Numeric precision in Microsoft Excel

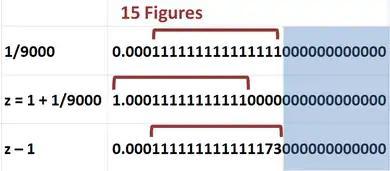
Excel maintains 15 figures in its numbers, but they are not always accurate; mathematically, the bottom line should be the same as the top line, in 'fp-math' the step '1 + 1/9000' leads to a rounding up as the first bit of the 14 bit tail '10111000110010' of the mantissa falling off the table when adding 1 is a '1', this up-rounding is not undone when subtracting the 1 again, since there is no information about the origin of the values in this step. Thus the 're-subtracting' of 1 leaves a mantissa ending in '100000000000000' instead of '010111000110010', representing a value of '1.1111111111117289E-4' rounded by Excel to 15 significant digits: '1.11111111111173E-4'.

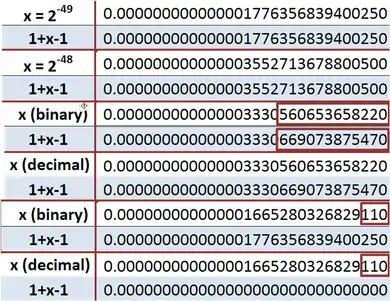
Of course mathematical 'floating point math' is sometimes a little different, that is not to be blamed on Excel. The discrepancy indicates the error. All errors are beyond the 15 th significant digit of the intermediate 1+x value, all errors are in high value digits of the final result, that is the problematic effect of 'cancellation'.

In the top figure the fraction 1/9000 in Excel is displayed. Although this number has a decimal representation that is an infinite string of ones, Excel displays only the leading 15 figures. In the second line, the number one is added to the fraction, and again Excel displays only 15 figures. In the third line, one is subtracted from the sum using Excel. Because the sum has only eleven 1s after the decimal, the true difference when ‘1’ is subtracted is three 0s followed by a string of eleven 1s. However, the difference reported by Excel is three 0s followed by a 15 digit string of "thirteen" 1s and two extra erroneous digits. Thus, the numbers Excel calculates with are "not" the numbers that it displays. Moreover, the error in Excel's answer is not simply round-off error, it is an effect in floating point calculations called 'cancellation'.